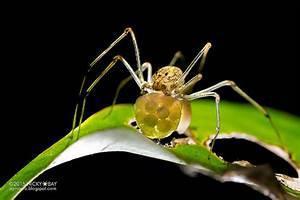
spider